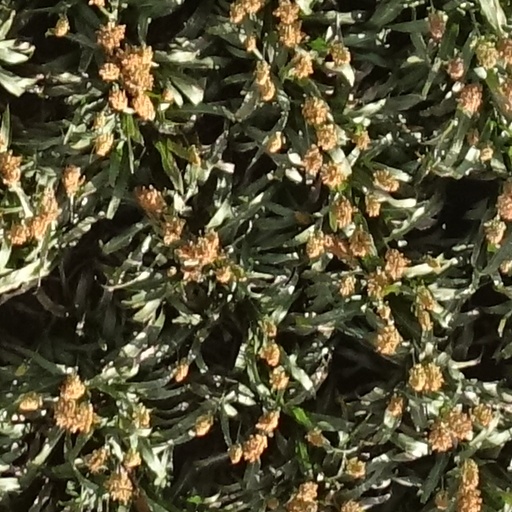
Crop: sorghum